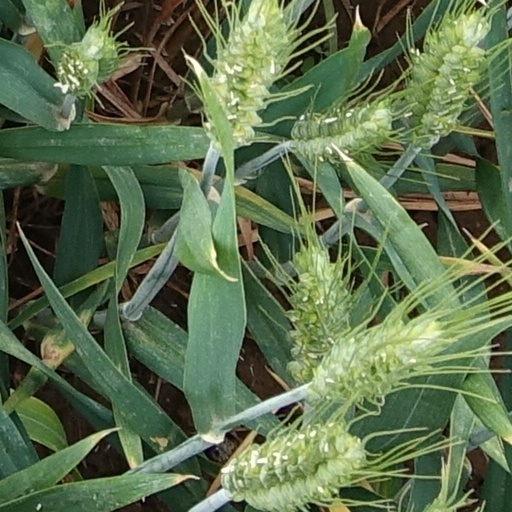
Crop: wheat